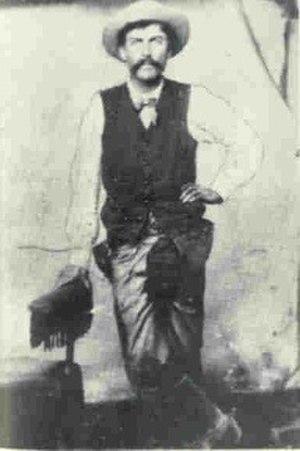
Frederick Tecumseh Waite est un Amérindien de la tribu Chickasaw qui devint cow-boy avant de se joindre à la bande de Billy le Kid.